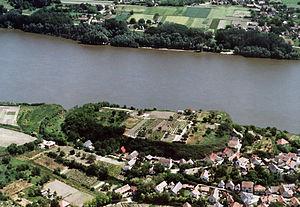
Dunaszekcső est un village et une commune du comitat de Baranya en Hongrie.
La légion II Adiutrix fut une légion de l’armée romaine créée par l’empereur Vespasien en l’an 70 à partir d’unités de marins basés à Ravenne.